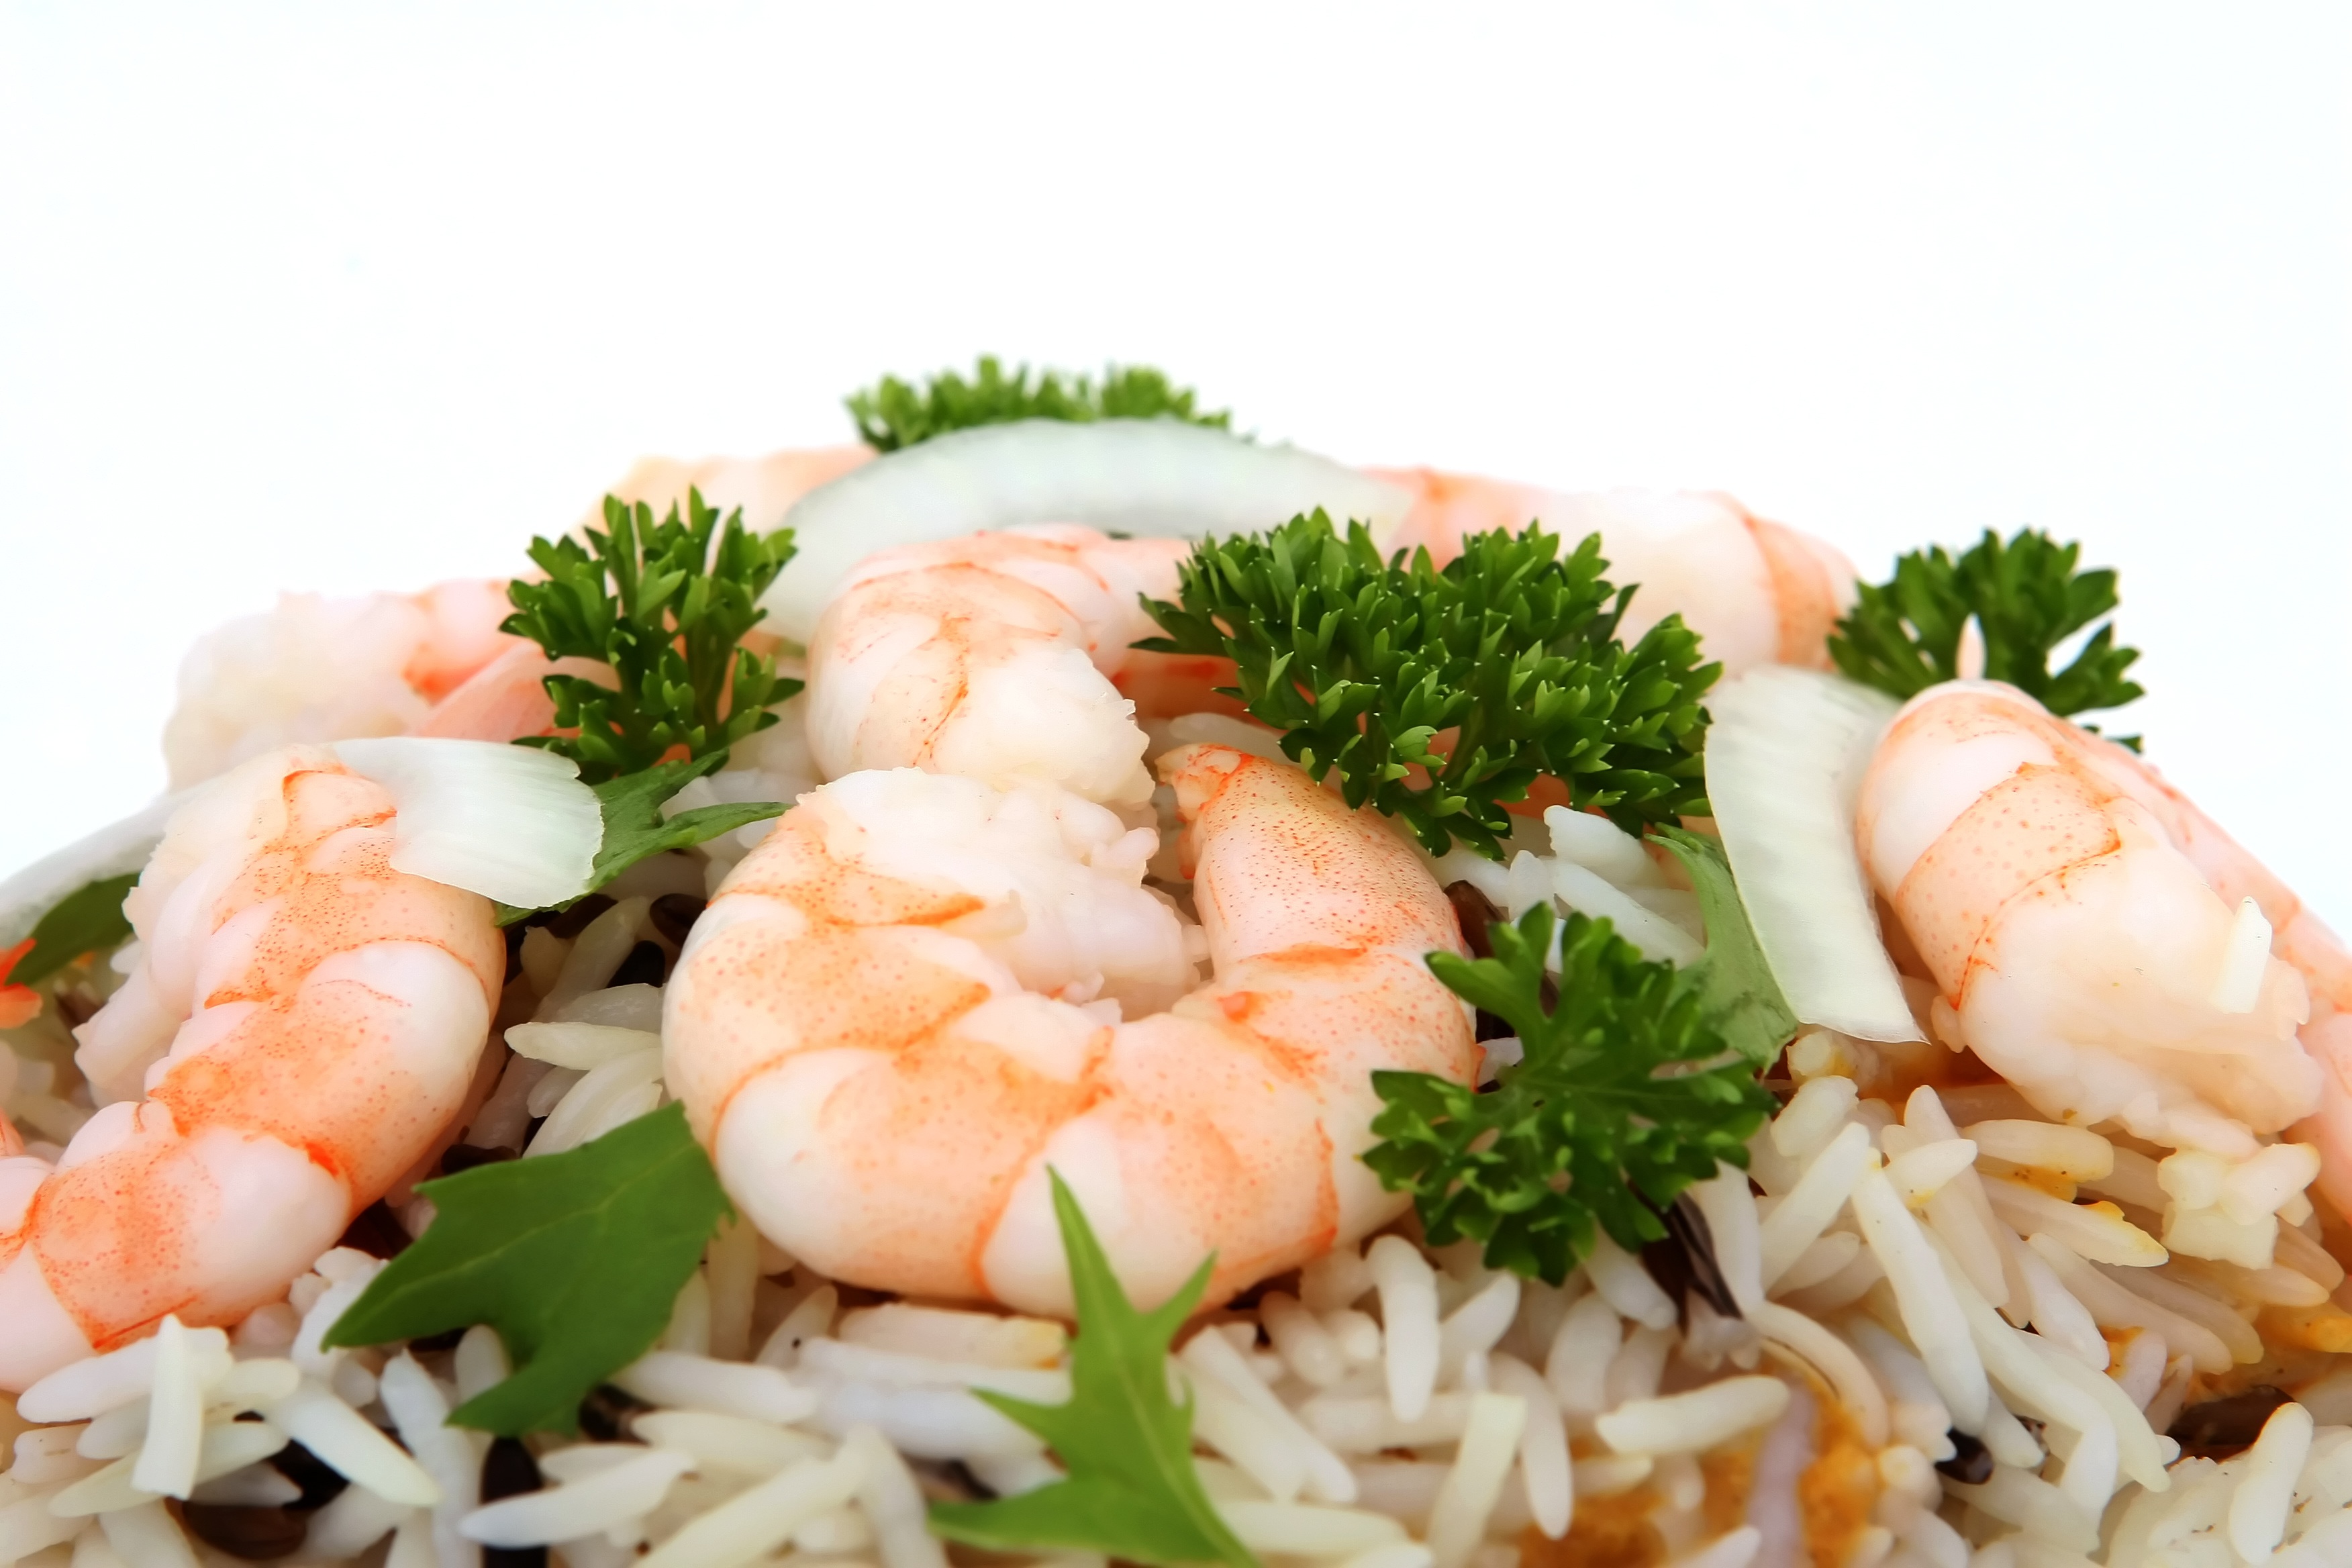
sea, white, restaurant, isolated, asian, dish, food, chinese, cooking, macro, natural, seafood, fresh, weight, colorful, fish, healthy, snack, lunch, cuisine, shellfish, delicious, rice, health, crab, invertebrate, cook, shrimp, asian food, sushi, cooked, garnish, king, nutrition, japanese, tiger, raw, good, scallops, slim, loss, diet, starter, herbs, organic, prawns, parsley, crayfish, delicacy, dieting, slimming, thai food, peeled, steamed, scampi, chinese food, fried prawn, southeast asian food, caridean shrimp, wholesome